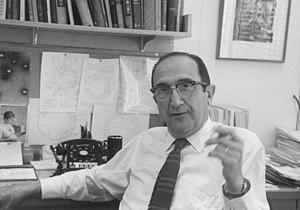
Salvador Edward Luria est un microbiologiste italo-américain, dont les travaux pionniers sur les phages ont contribué à la naissance de la biologie moléculaire. Avec Max Delbrück et Alfred Hershey, Luria fut récompensé en 1969 par le prix Nobel de physiologie ou médecine.